Ferdowsi

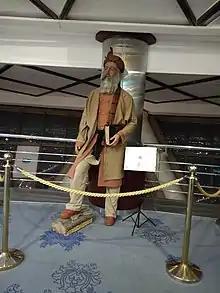
Ferdowsi statue in Milad Tower, Tehran, Iran

Ferdowsi's "Shahnameh" is the most popular and influential national epic in Iran and other Persian-speaking countries. The "Shahnameh" is the only surviving work by Ferdowsi regarded as indisputably genuine.